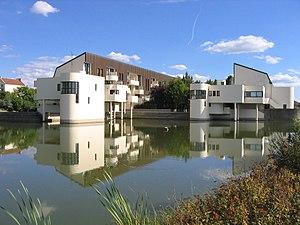
Savigny-le-Temple est une commune française, située dans le département de Seine-et-Marne en région Île-de-France. Village rural à l'origine, cette commune a fait partie de la ville nouvelle de Sénart, et connaît alors une hausse spectaculaire de sa population.